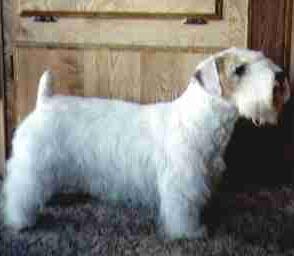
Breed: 211-n000058-Sealyham_terrier